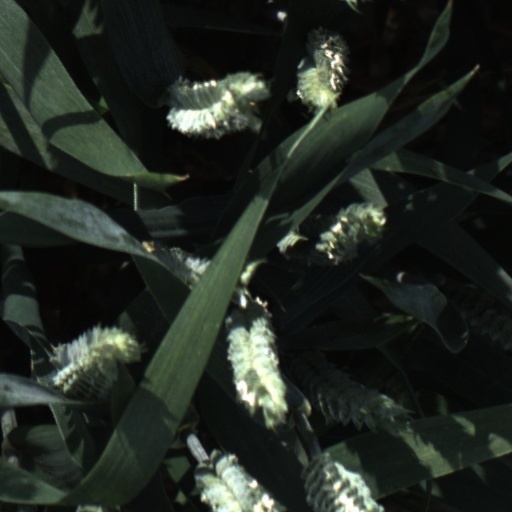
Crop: wheat